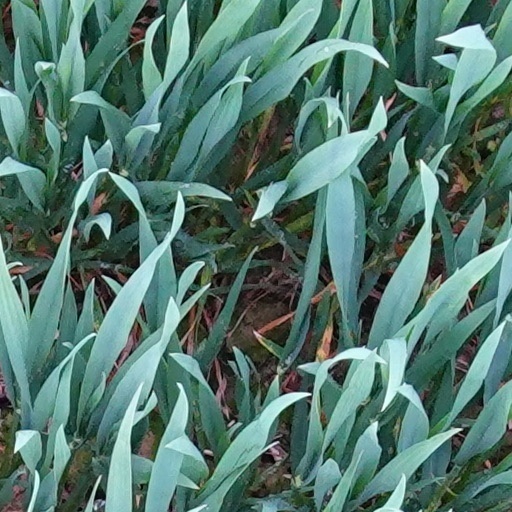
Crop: wheat